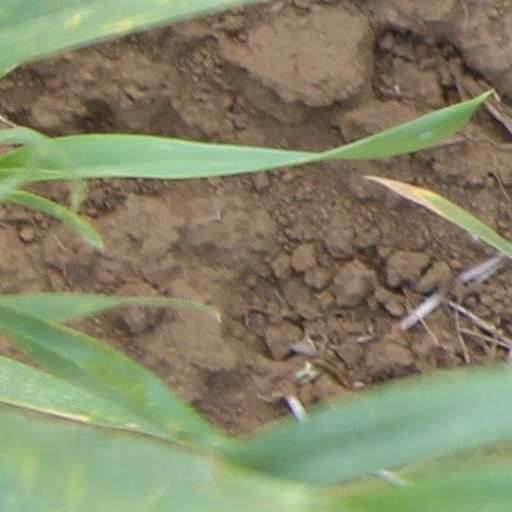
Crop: wheat